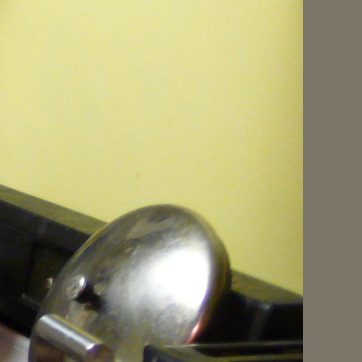
Material: painted